Wellington cricket team

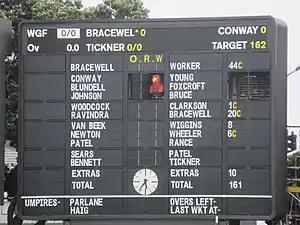
The Wellington Firebirds mascot looking out of the Don Neely Scoreboard at the Basin Reserve.

See List of New Zealand first-class cricket records.